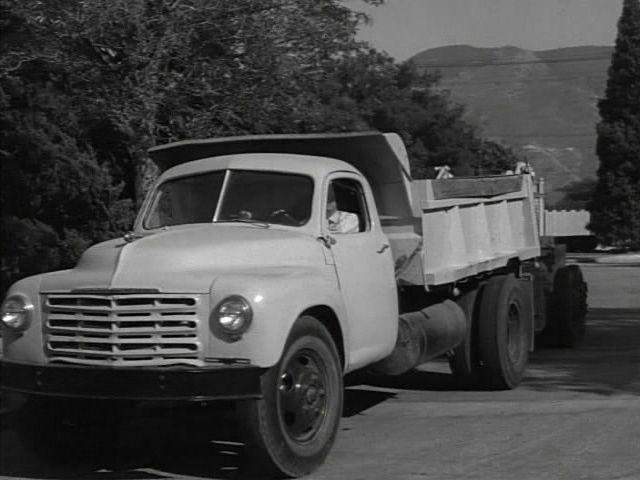
dump truck in a movie .
Relation: Visible, Meta